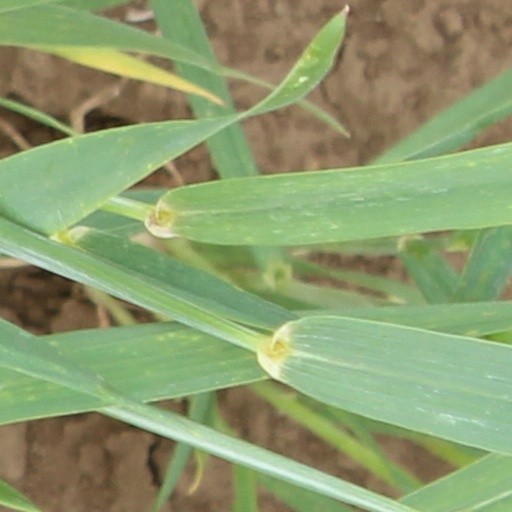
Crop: wheat